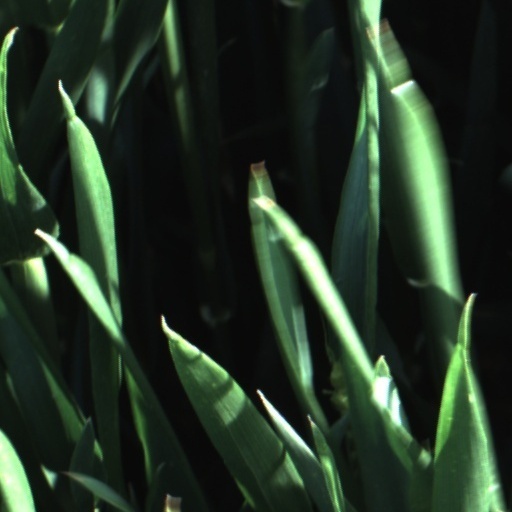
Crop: wheat